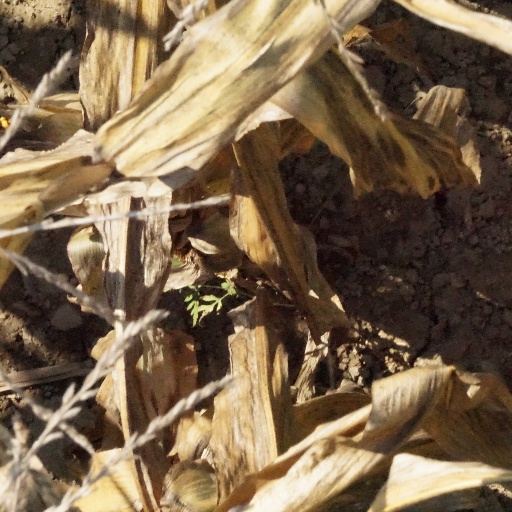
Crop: maize; corn